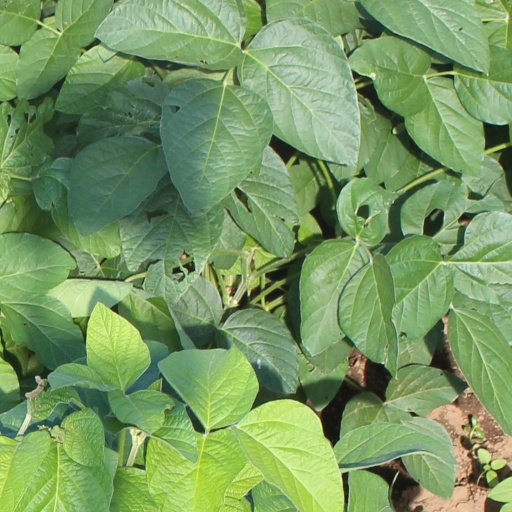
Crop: soybean